Air pollution

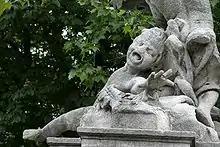
Statue with a nose eroded away

Ground-level ozone (O) is mostly created when NO and volatile organic compounds mix in the presence of sunlight. It can also form from carbon monoxide or methane. Due to the influence of temperature and sunlight on this reaction, high ozone levels are most common on hot summer afternoons. It is the main gas in photochemical smog.